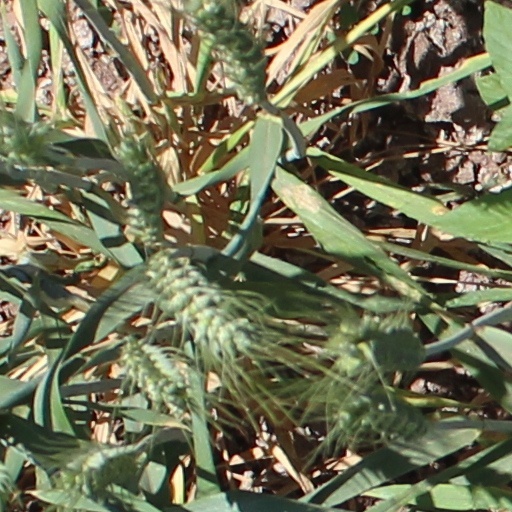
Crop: wheat